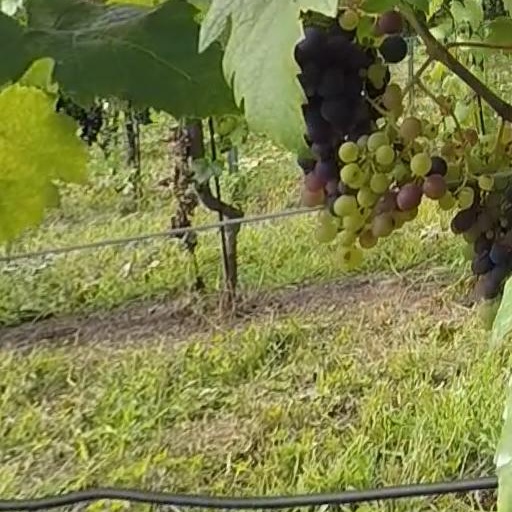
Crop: grape